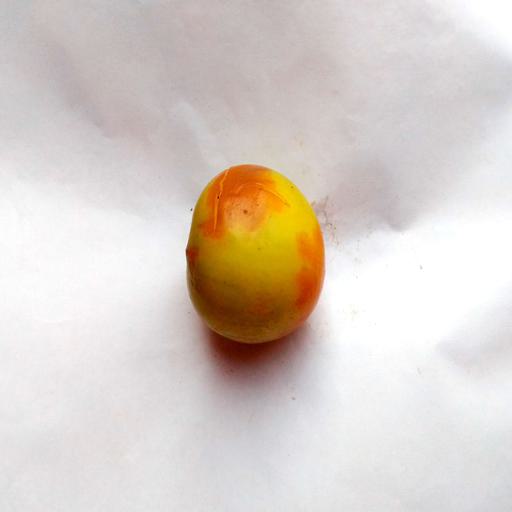
Label: bruised